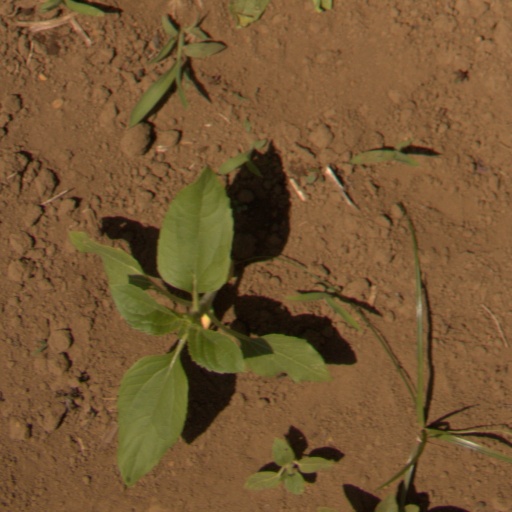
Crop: Jerusalem artichoke